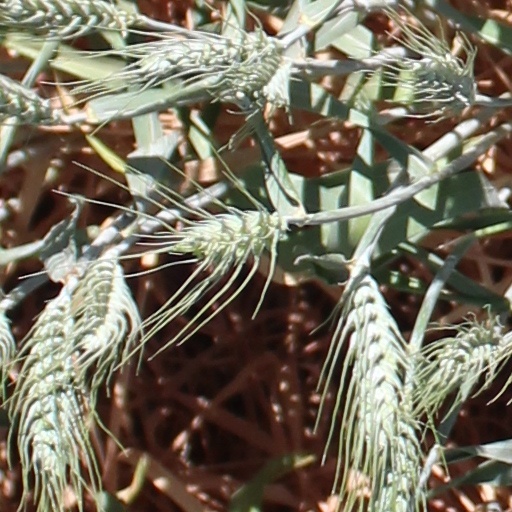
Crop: wheat